Joel Munsell

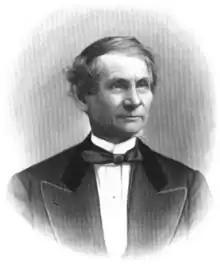

Joel Munsell was born in Northfield, Massachusetts on April 14, 1808. He established himself as a printer in Albany in 1827. He edited and published the "Albany Minerva" in 1828, was associate editor of the "Microscope" in 1834, and was publisher and editor of the "New York State Mechanic" from 1841 to 1843. Subsequently, he published "The Lady's Magazine", the "Northern Star and Freeman's Advocate", "The Spectator", the "Unionist", the "Albany Daily State Register", the "Guard", "The New York Teacher", the "Morning Express and Statesman", "Webster's Almanac", "The Daily Statesman", and for three years the "New England Historical and Genealogical Register".